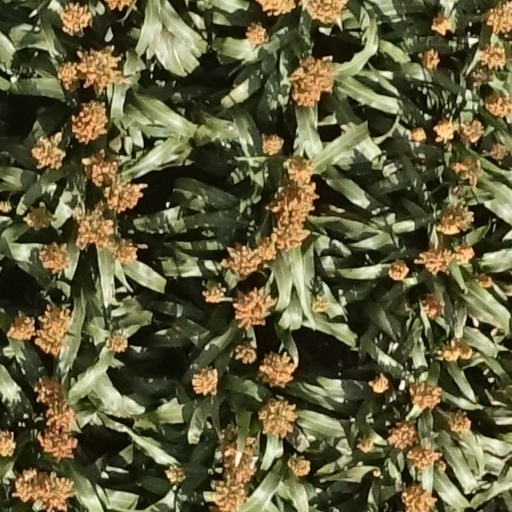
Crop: sorghum